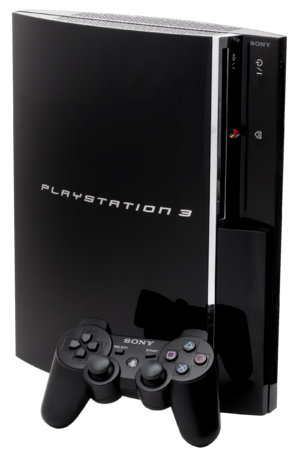
La liste de jeux PlayStation 3 répertorie les jeux vidéo disponibles sur la console PlayStation 3, toutes régions confondues. Elle n'inclut pas la liste de jeux PlayStation Network ni la liste de jeux PS1 téléchargeable sur PS3.
Le piratage du PlayStation Network est une intrusion extérieure survenue entre le 17 et le 19 avril 2011, ayant entraîné une mise hors-ligne sans précédent puis une suspension à l'échelle mondiale de tous les services du PlayStation Network et de Qriocity.